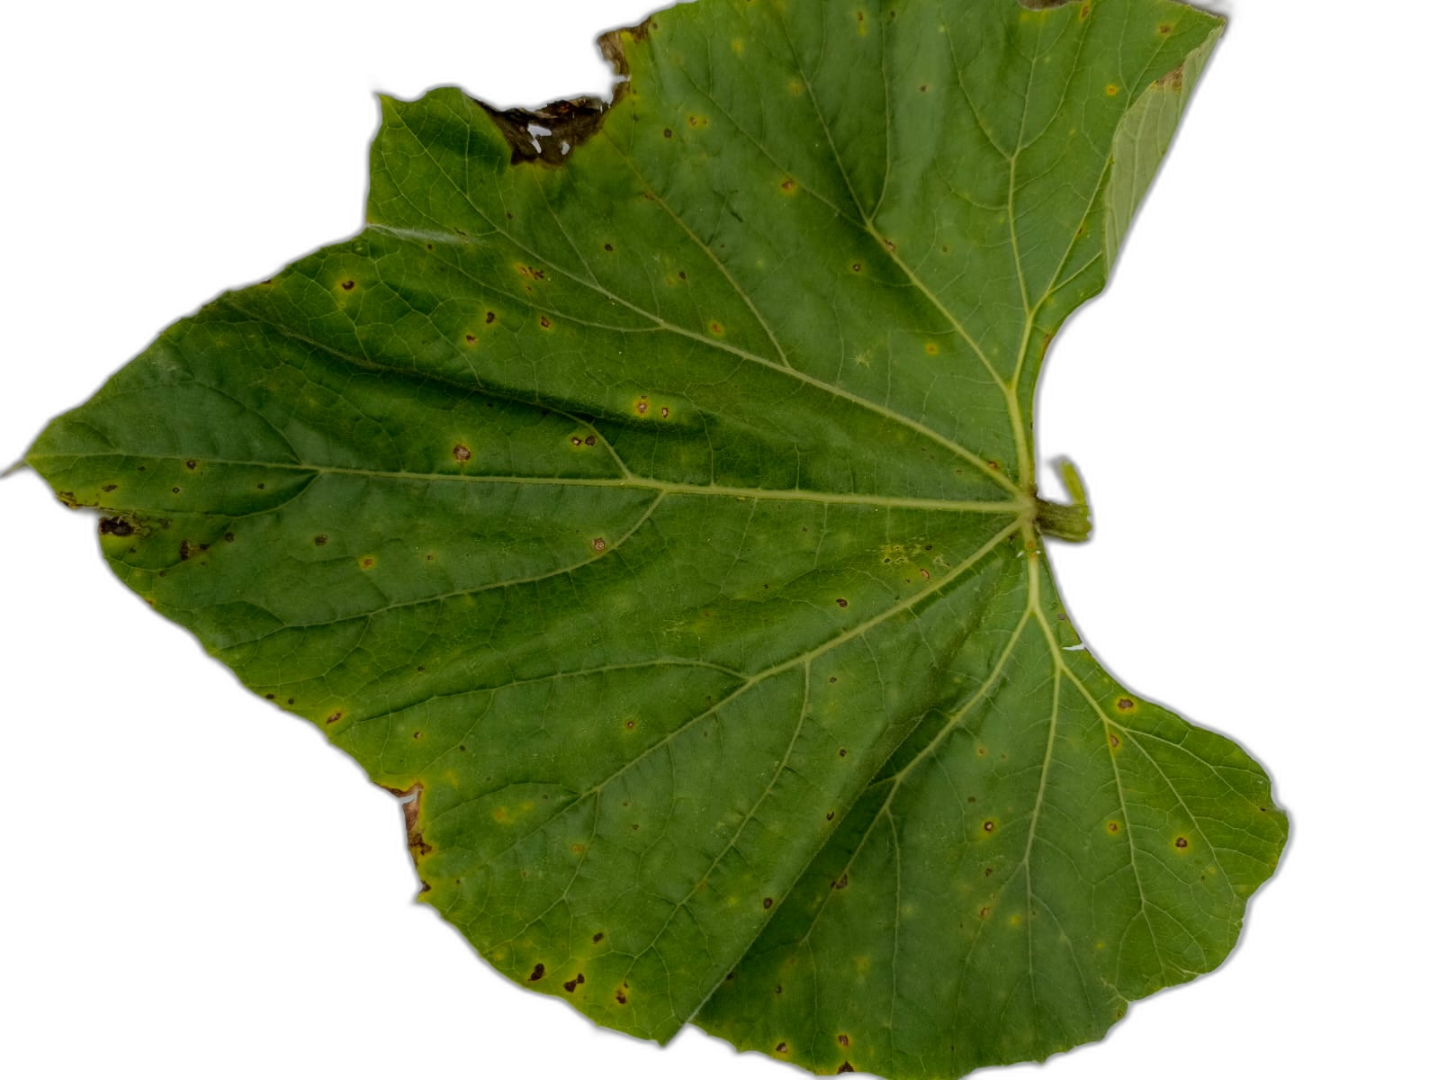
Crop: Bottle Gourd
Label: Anthracnose